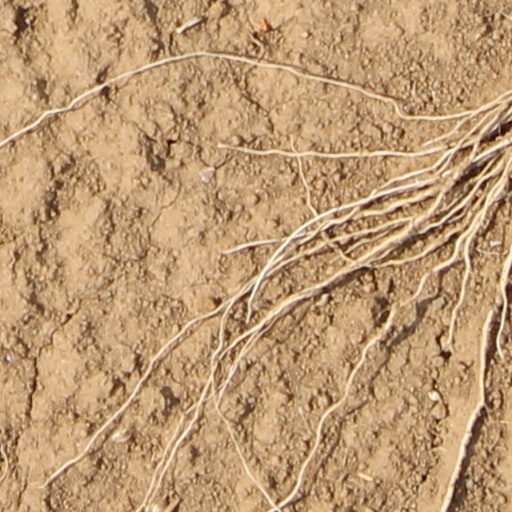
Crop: wheat